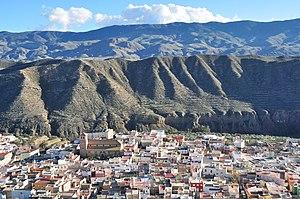
Tabernas est une ville d’Espagne, dans la province d'Almería, communauté autonome d’Andalousie. Elle est située à 30 km d'Almería et apparaît comme une oasis dans le désert de Tabernas qui est protégé comme une région sauvage, et s'étend sur 280 km². De nombreux films y ont été tournés.